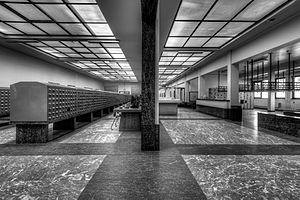
La tour de la bibliothèque universitaire située à Gand en Belgique est la « quatrième tour » de la ville, jugée digne par conséquent de se ranger à la suite de l’emblématique alignement des trois tours médiévales. Le dernier en date des édifices-repères de la ville est une tour entièrement construite en béton armé, de forme parallélépipédique, dépouillée, lisse, fonctionnelle, mais élégante, couronnée d’un belvédère en verre. Appelée familièrement Boekentoren par les Gantois, elle fut érigée en 1935 selon les plans de l’architecte et peintre anversois Henry van de Velde. Haute de 64 mètres et comportant 24 étages, cette construction en hauteur, peu économique pour une bibliothèque, mais voulue ainsi par Van de Velde, peut accueillir trois millions de volumes. Le fonds de la bibliothèque comprend aussi une collection de quatre milliers de manuscrits, dont quelques-uns ornés de miniatures du XIᵉ siècle.